National Capital Brewing Company

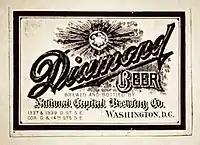
Diamond Beer Label

Originally, most of its beer was consumed in saloons and the brewery did not bottle its own beer, using third-party bottlers instead. However, on February 24, 1897, the Brewery filed a description of its bottles, name and marks with the clerk of the Supreme Court of the District of Columbia in compliance with sections 1188 and 1189 of the revised statues of the District of Columbia.